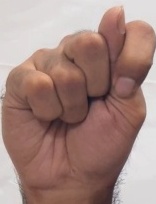
ASL sign: T